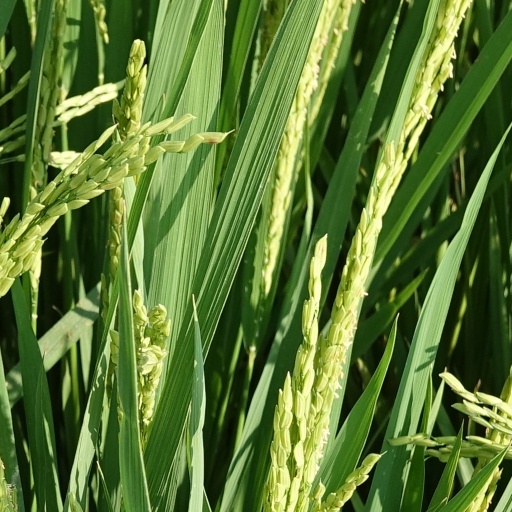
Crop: rice